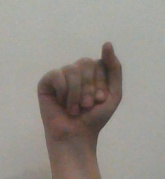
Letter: saad